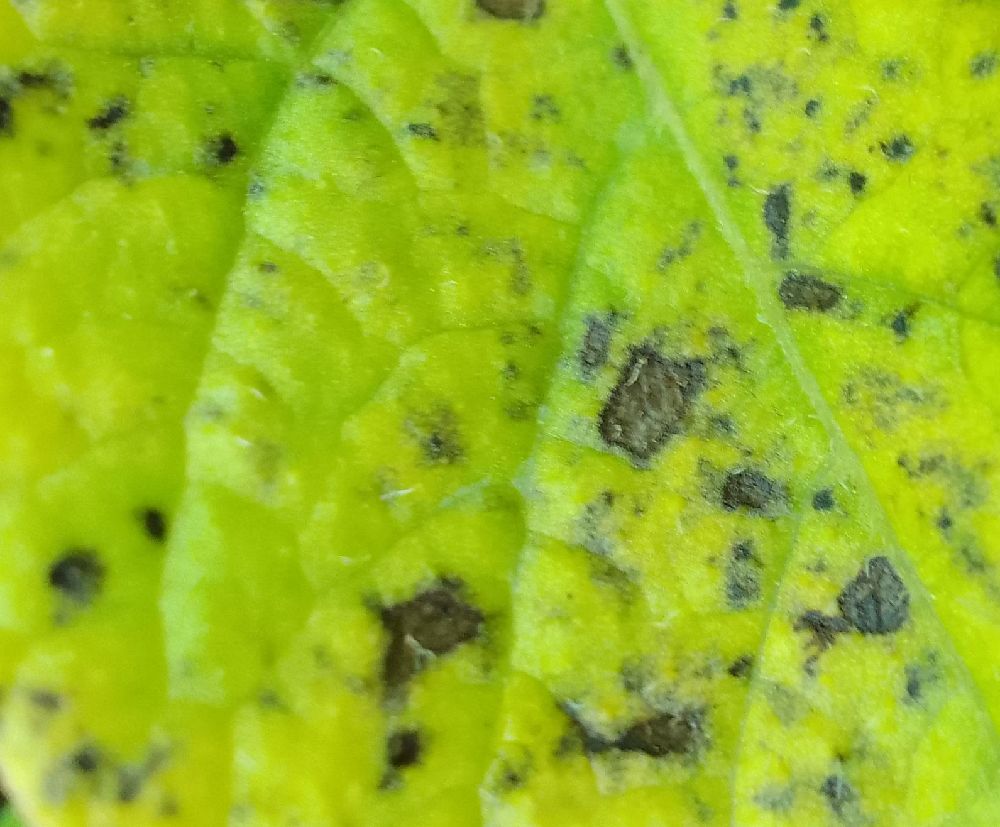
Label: Early blight